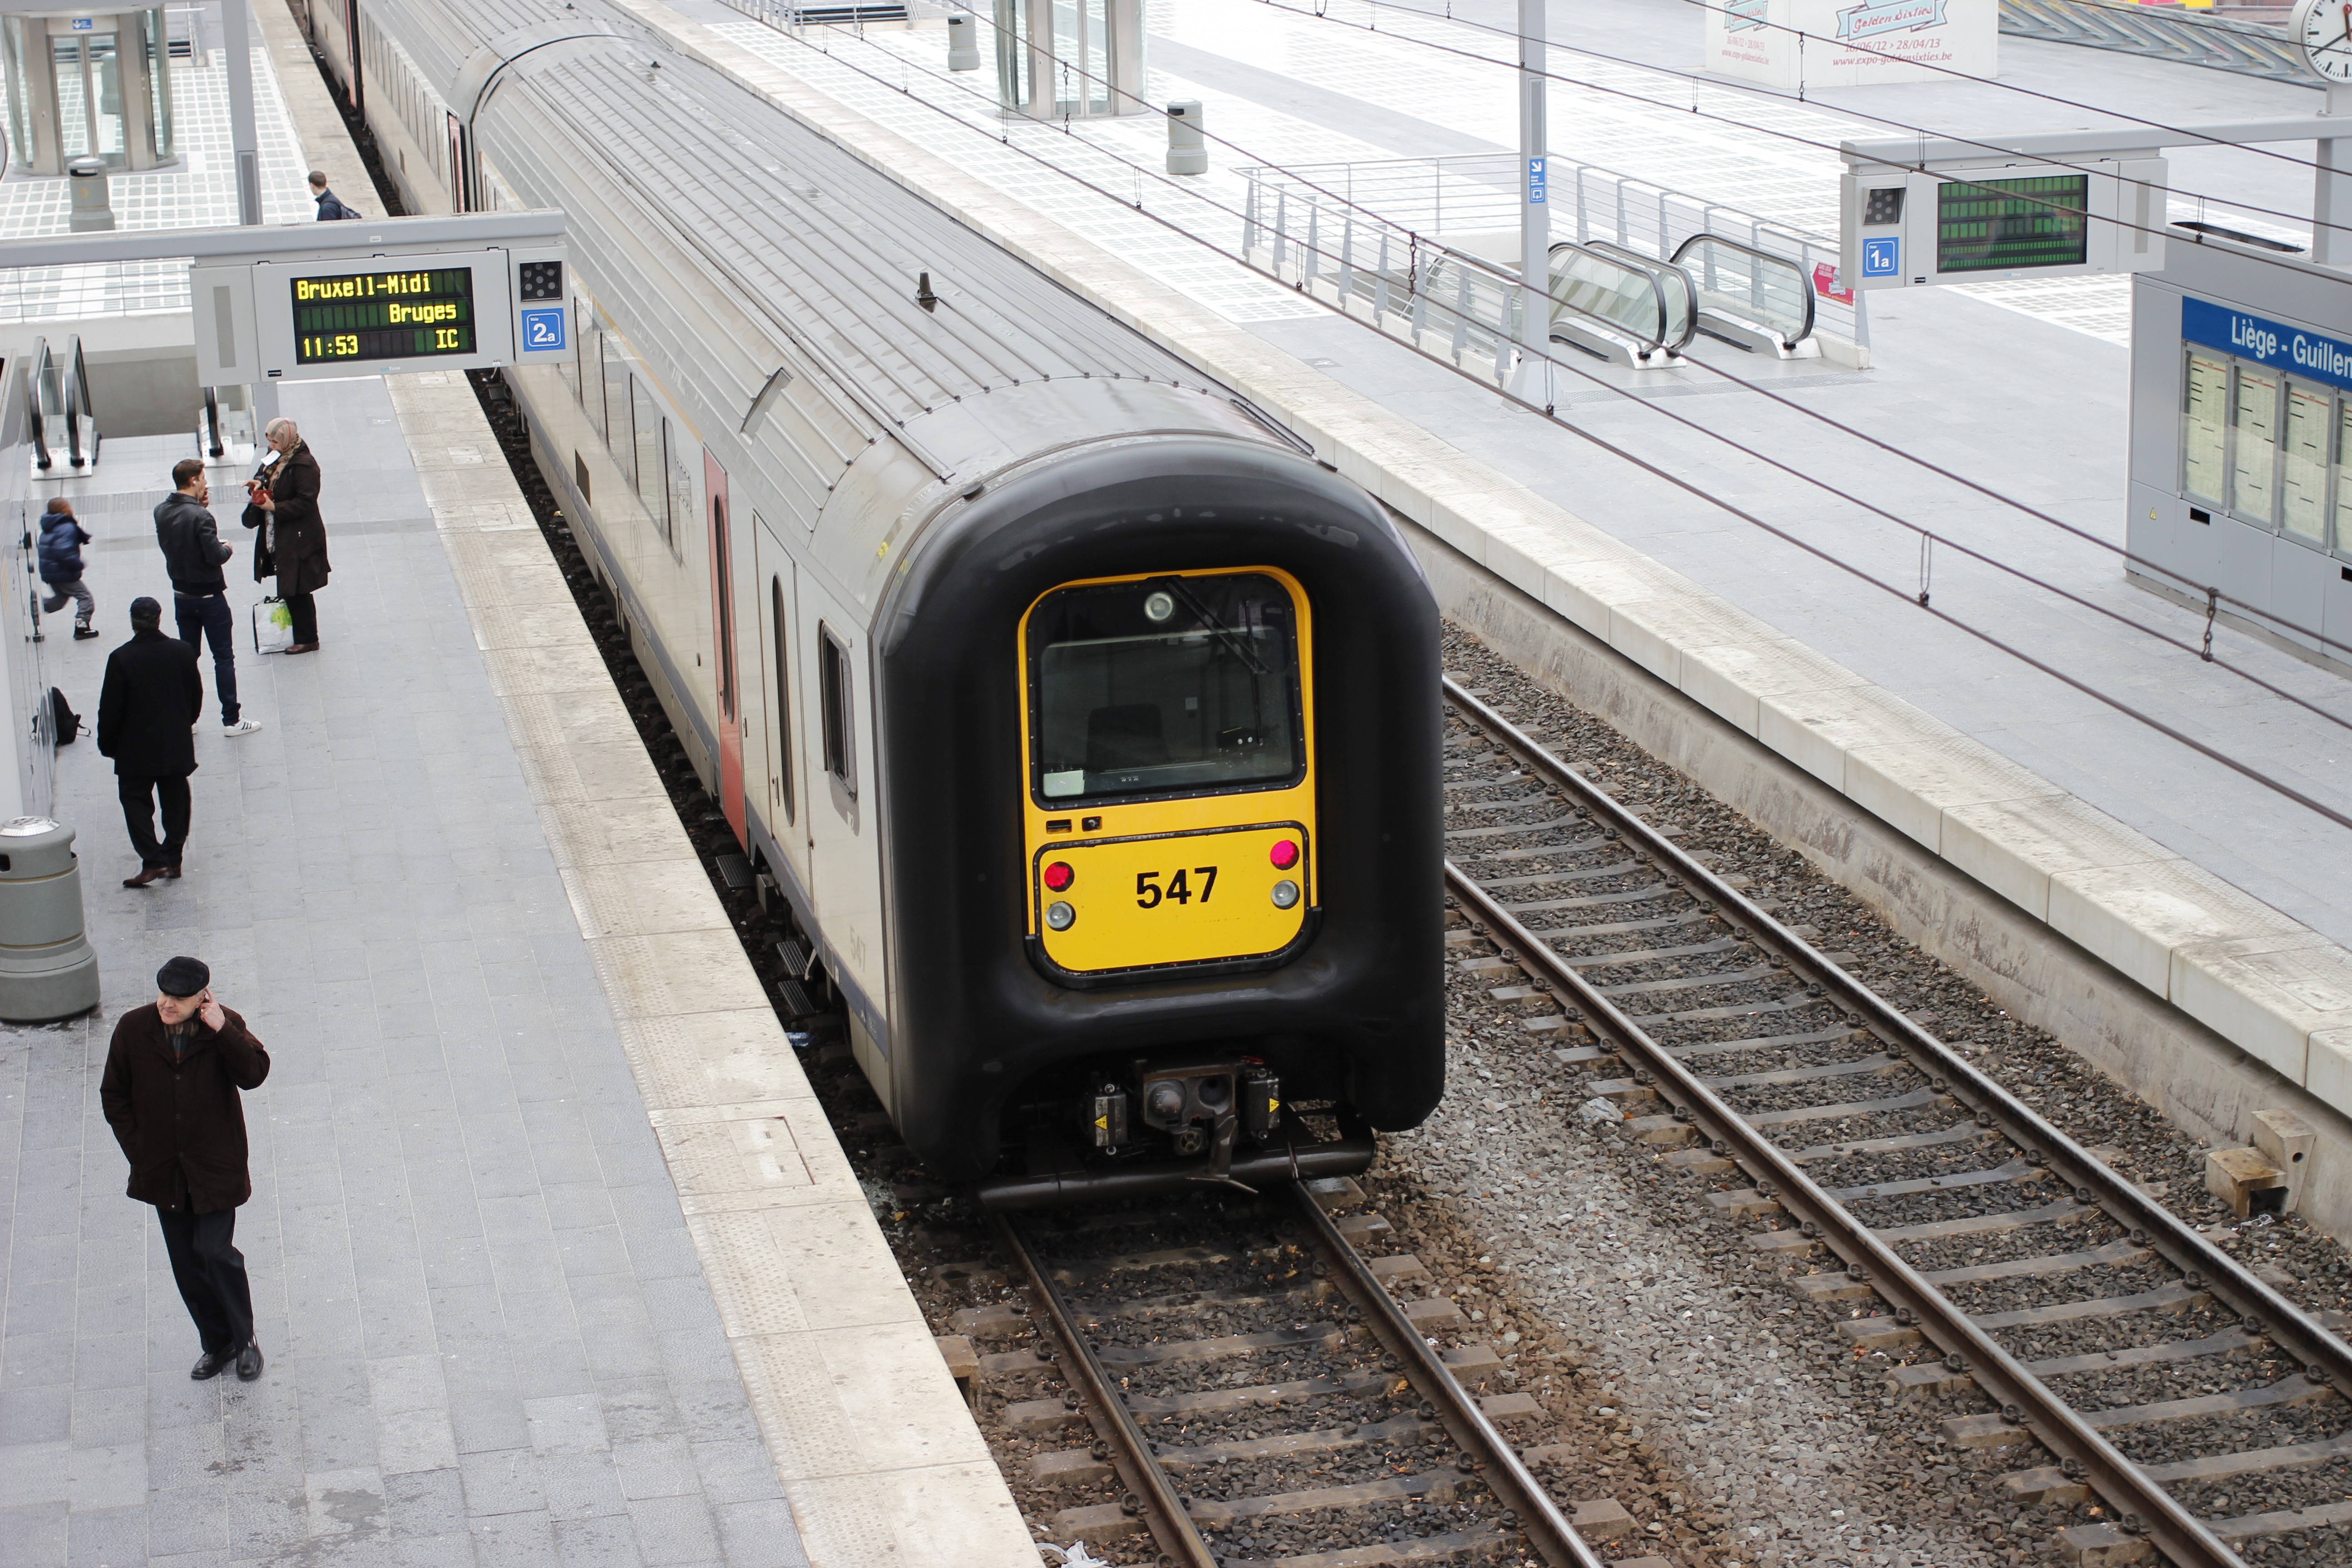
track, train, travel, transport, vehicle, train station, public transport, locomotive, railway station, away, farewell, rail transport, gleise, mode of transport, rolling stock, metropolitan area, rapid transit, railroad car, passenger car, high speed rail